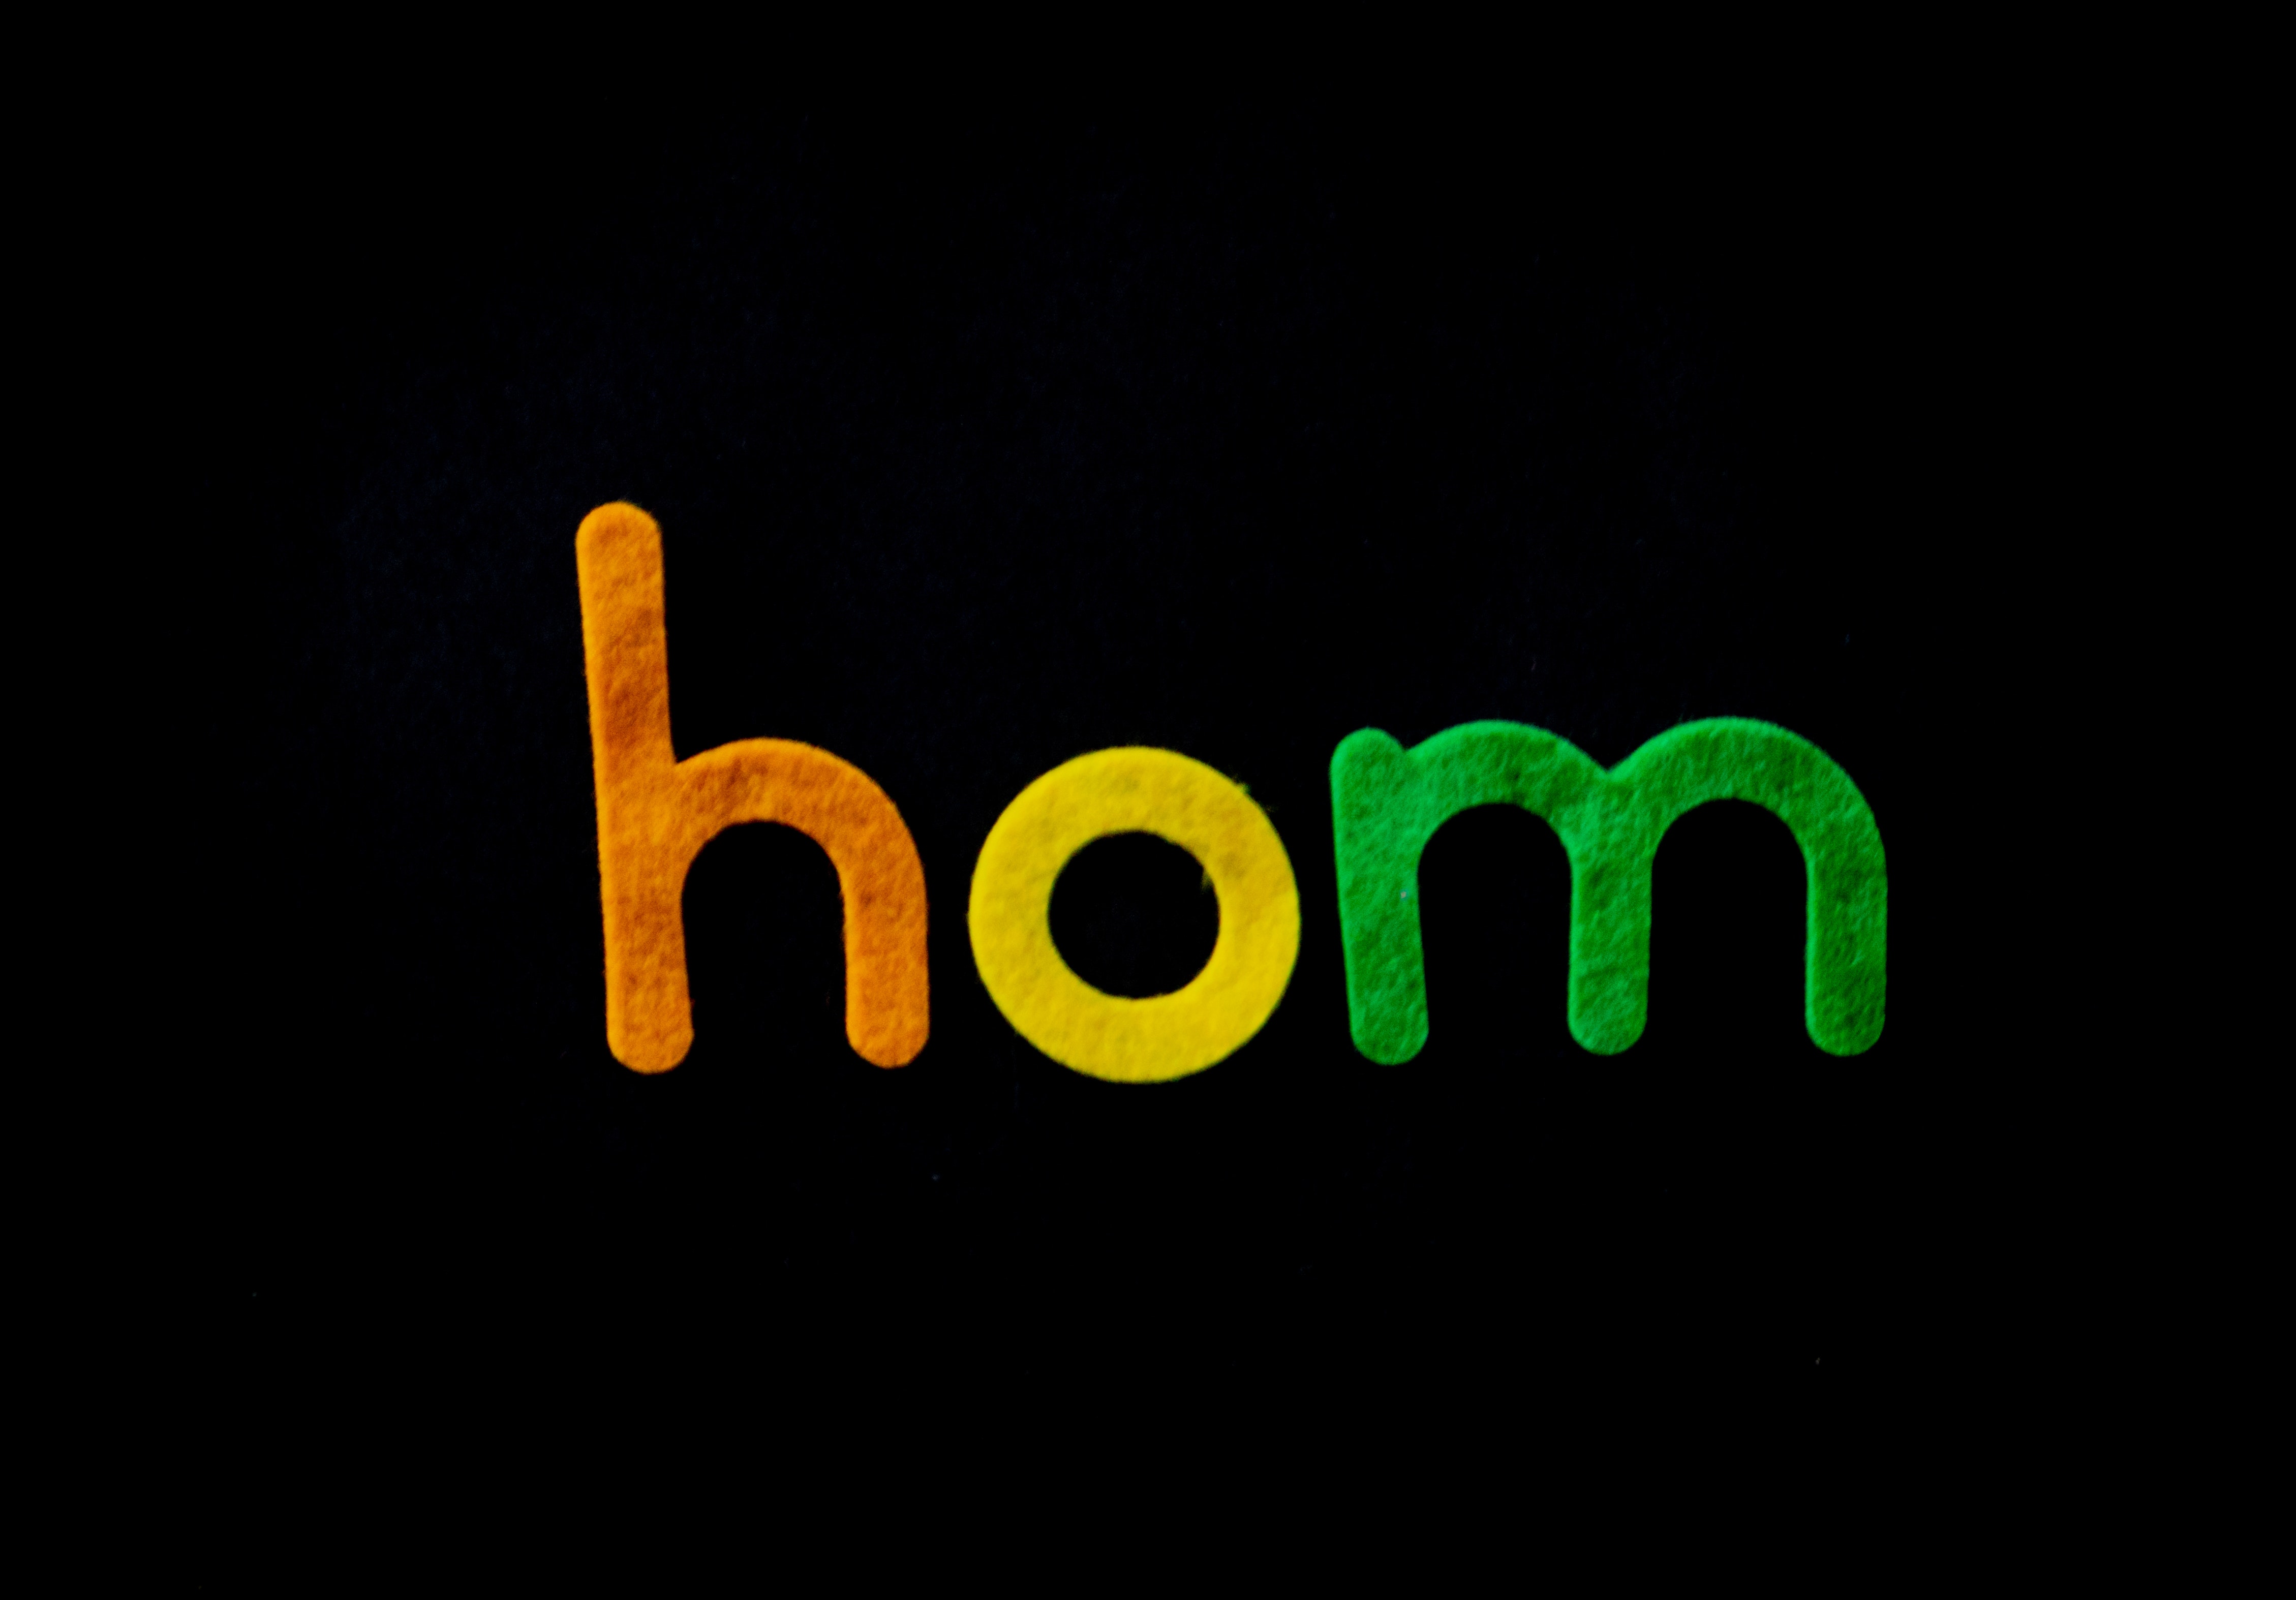
text, font, green, logo, yellow, brand, graphic design, graphics